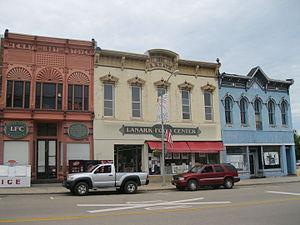
Lanark est une ville du comté de Carroll, dans l'Illinois, aux États-Unis. Fondée en 1861, elle est incorporée le 7 juillet 1876. Lors du recensement de 2010, la ville comptait une population de 1 457 habitants.